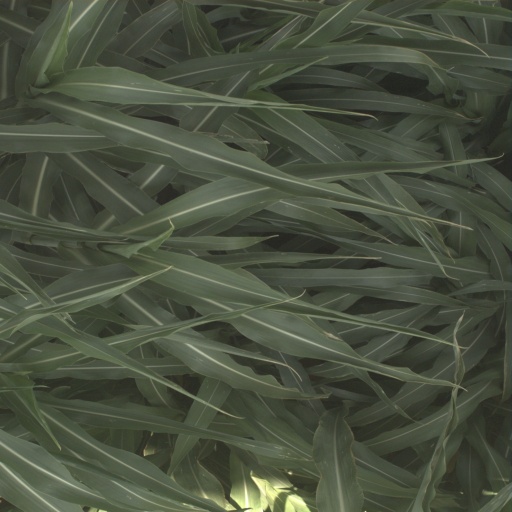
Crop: sorghum